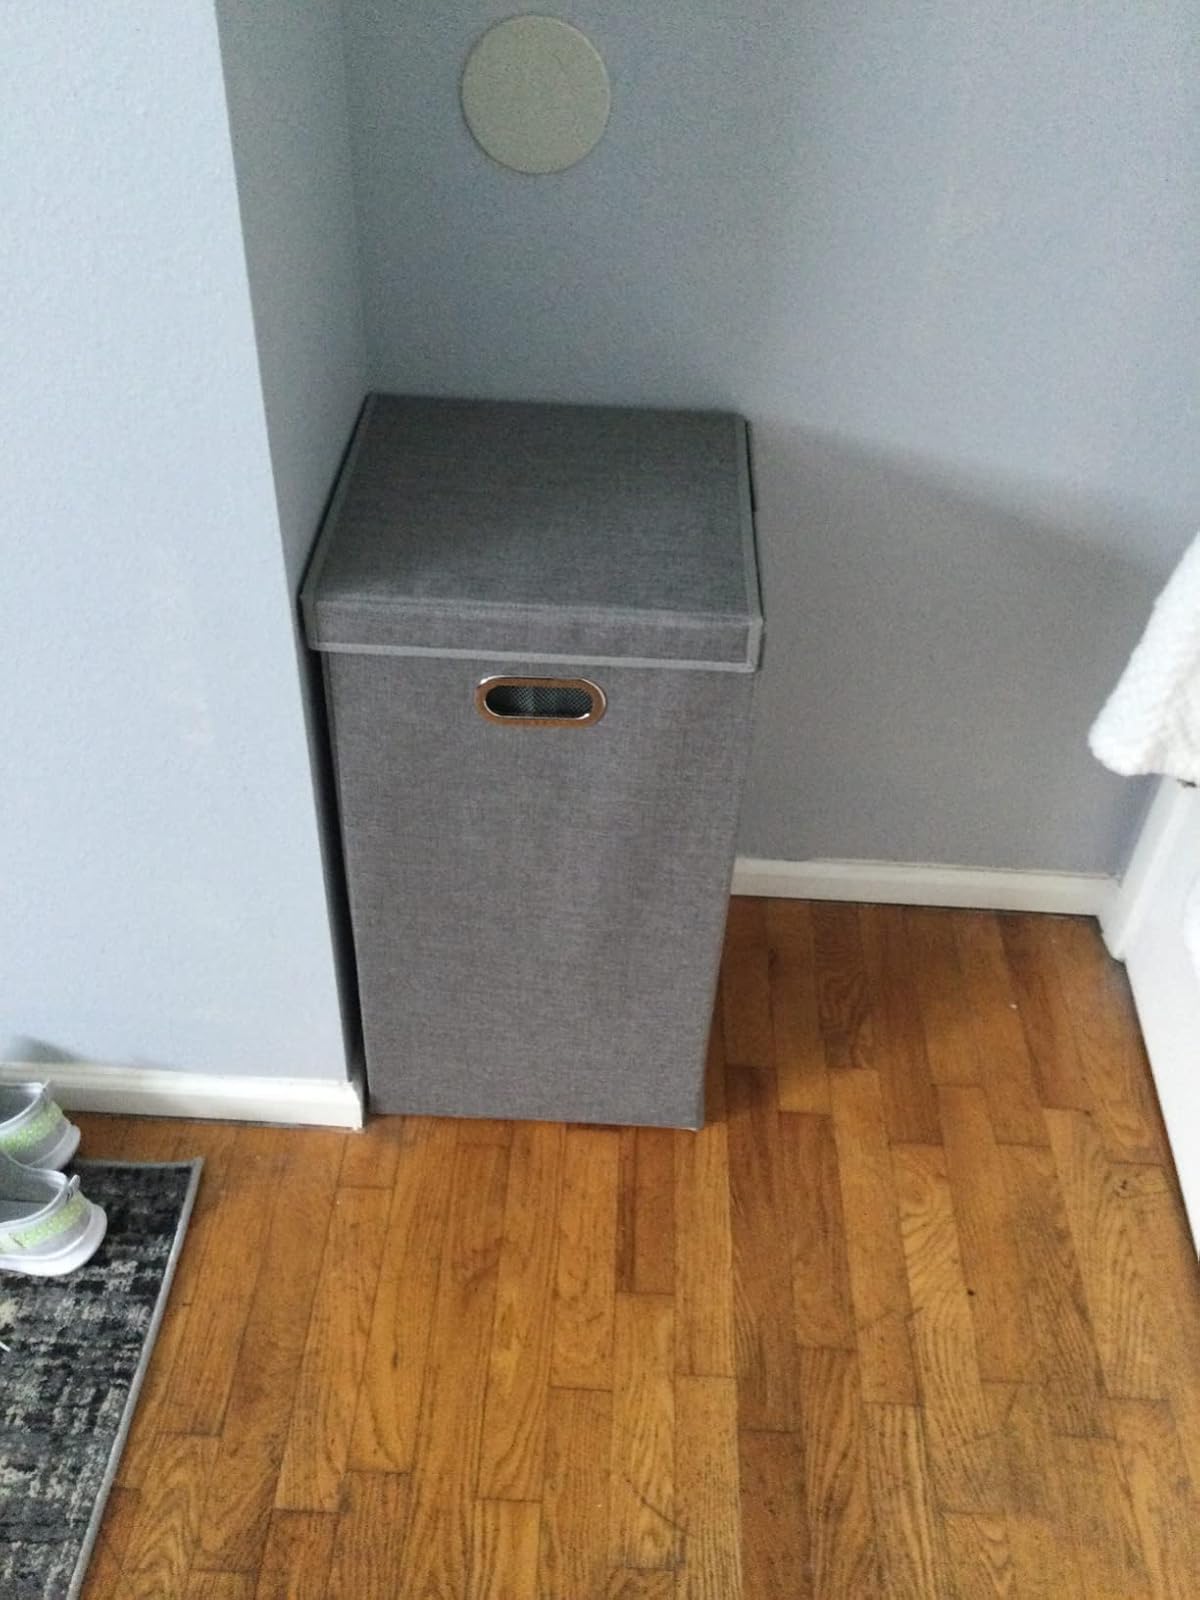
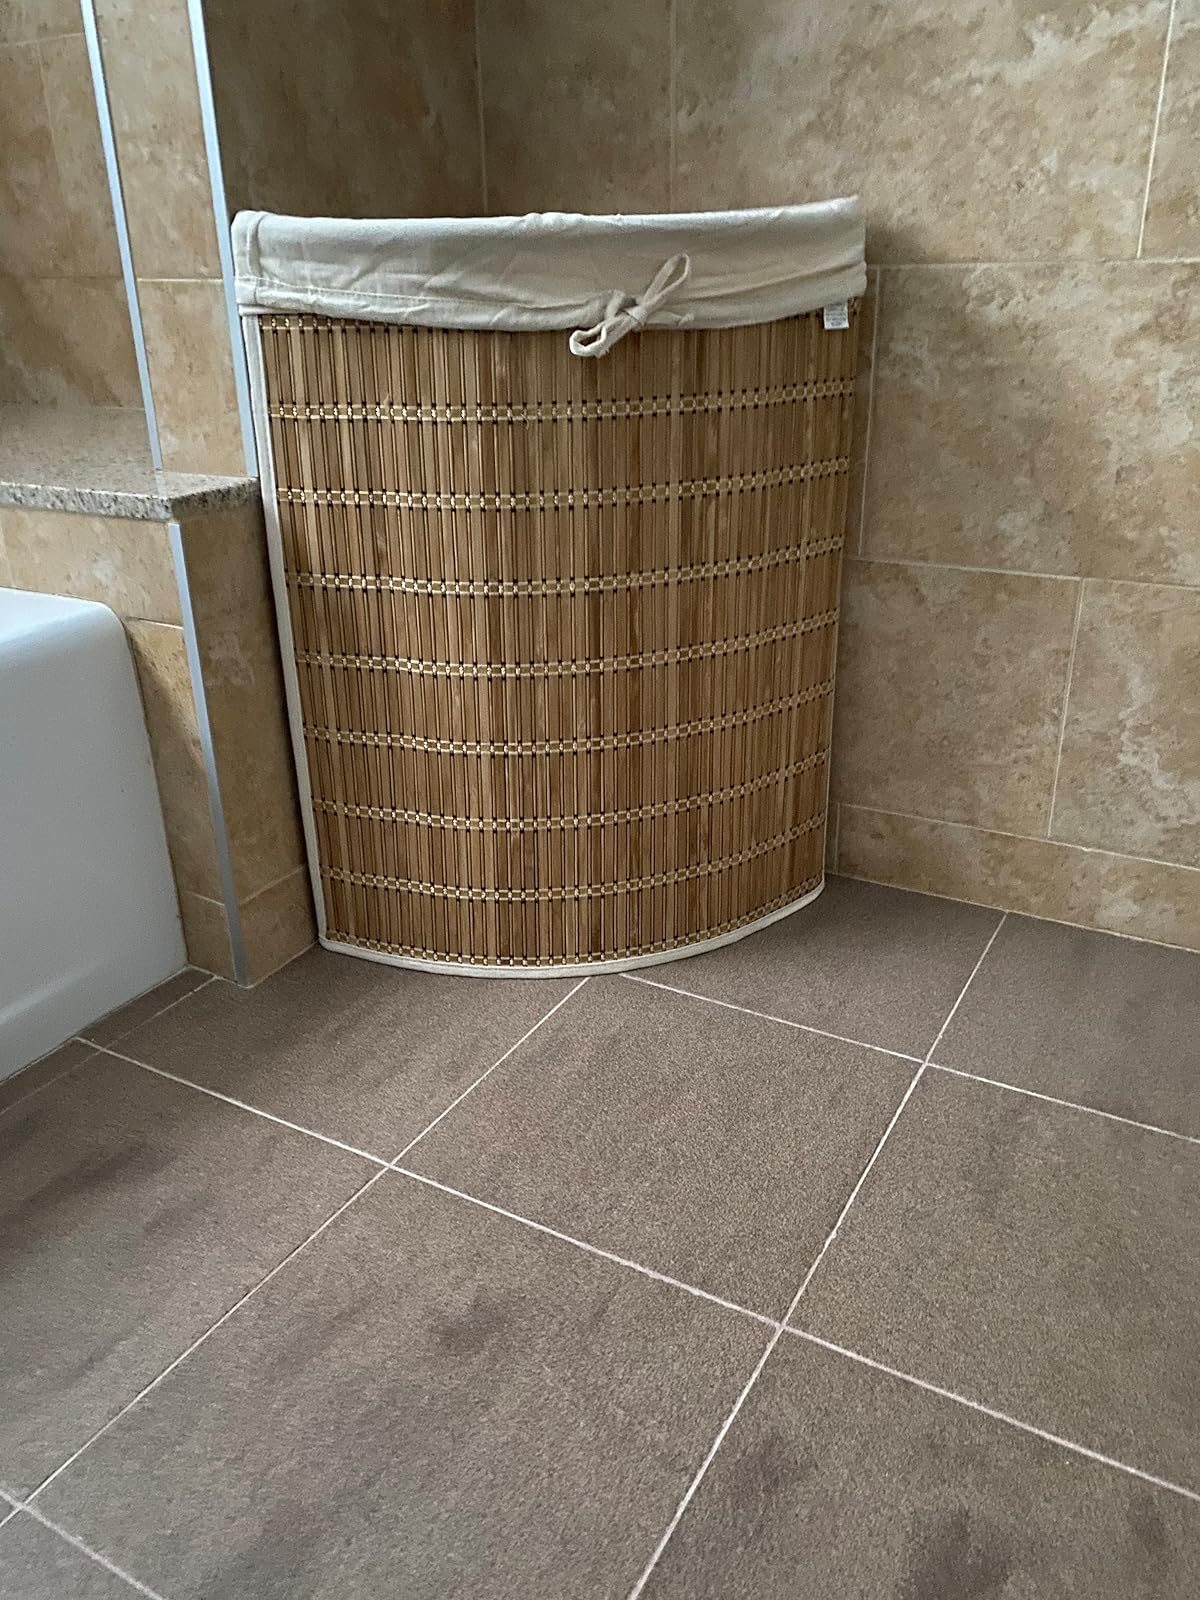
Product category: items_hamper
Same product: no